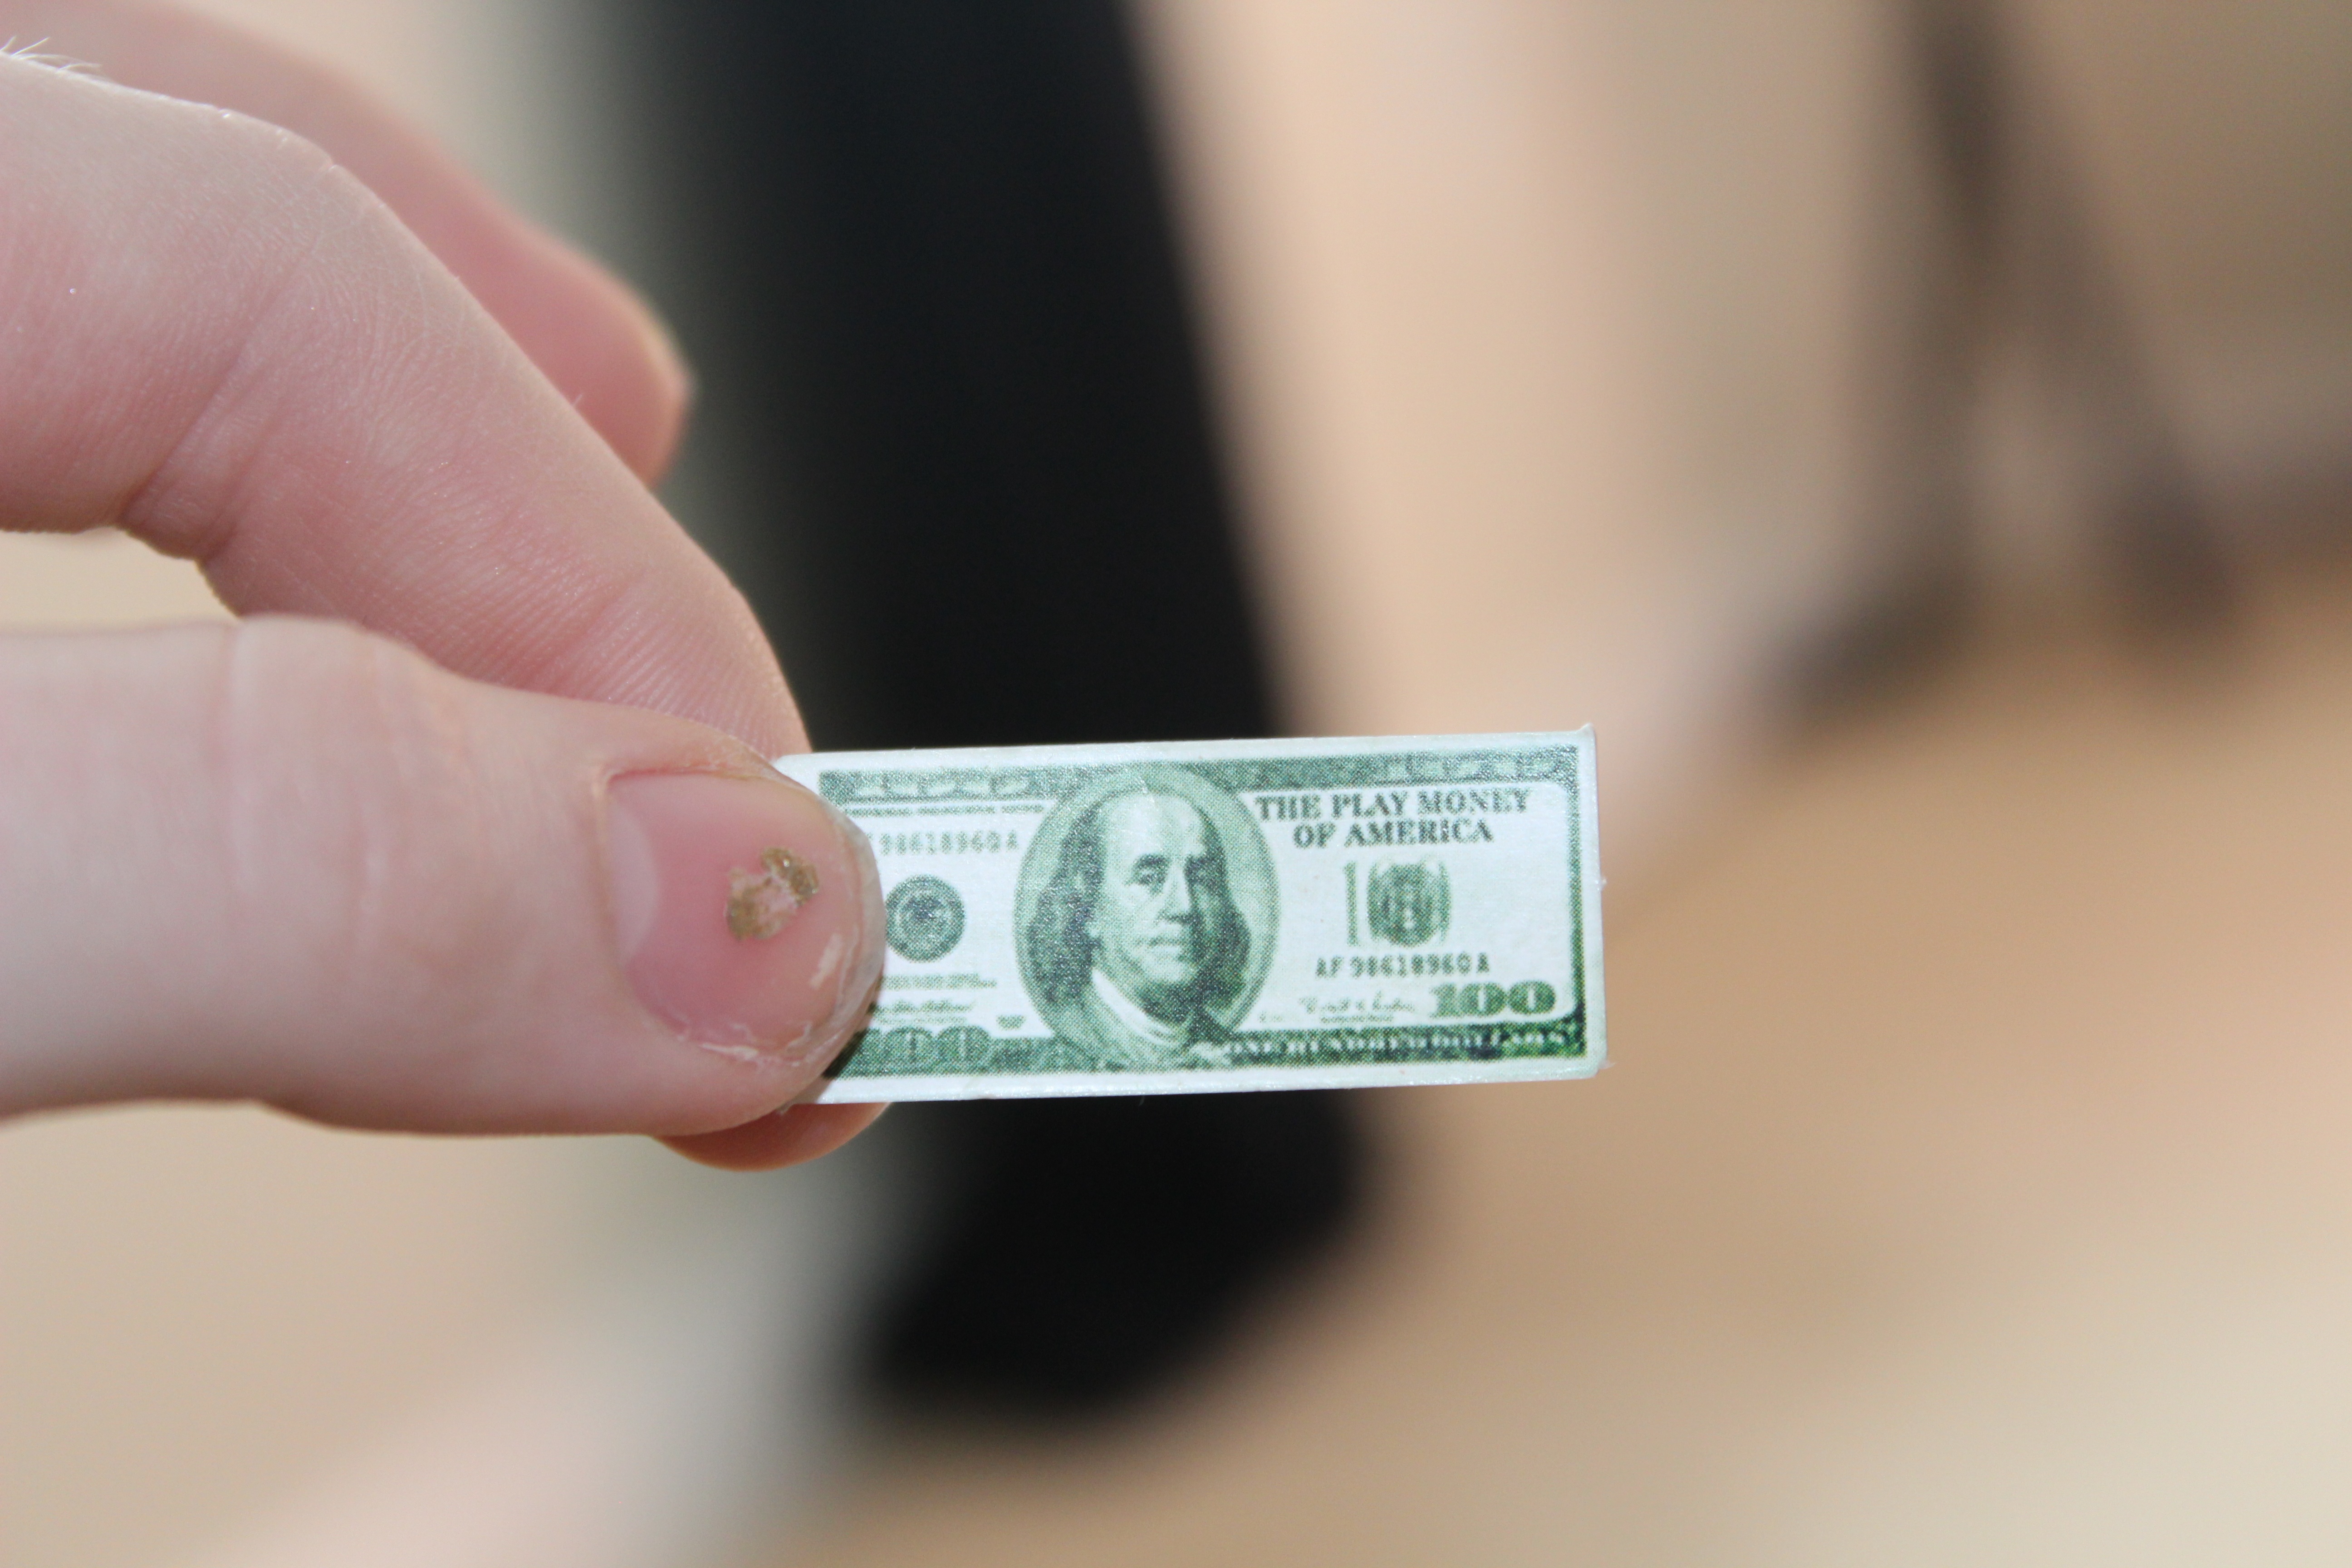
hand, game, finger, money, close up, cash, little, currency, dollar, fake, pretend, monopoly